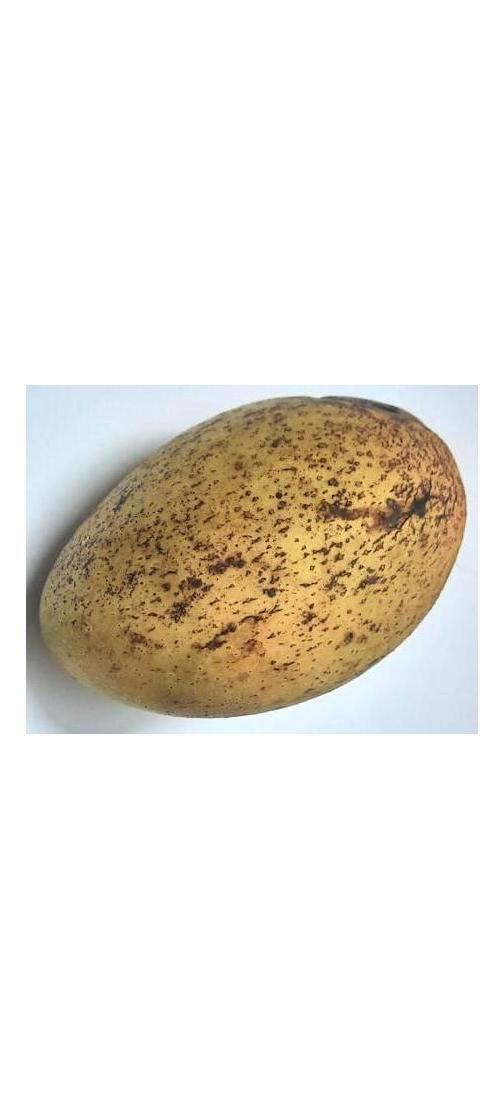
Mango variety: Ashshina Classic